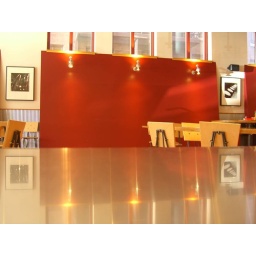
more table and wall at chipotle in colorado springs